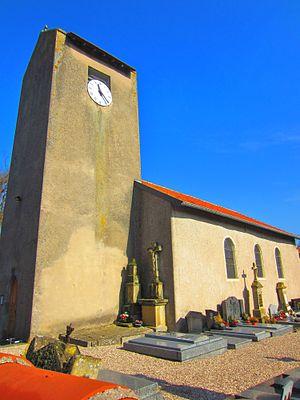
Eglise Fouligny
Fouligny [fuliɲi] est une commune française située dans le département de la Moselle et le bassin de vie de la Moselle-est.